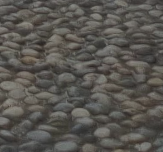
Surface type: cobblestone